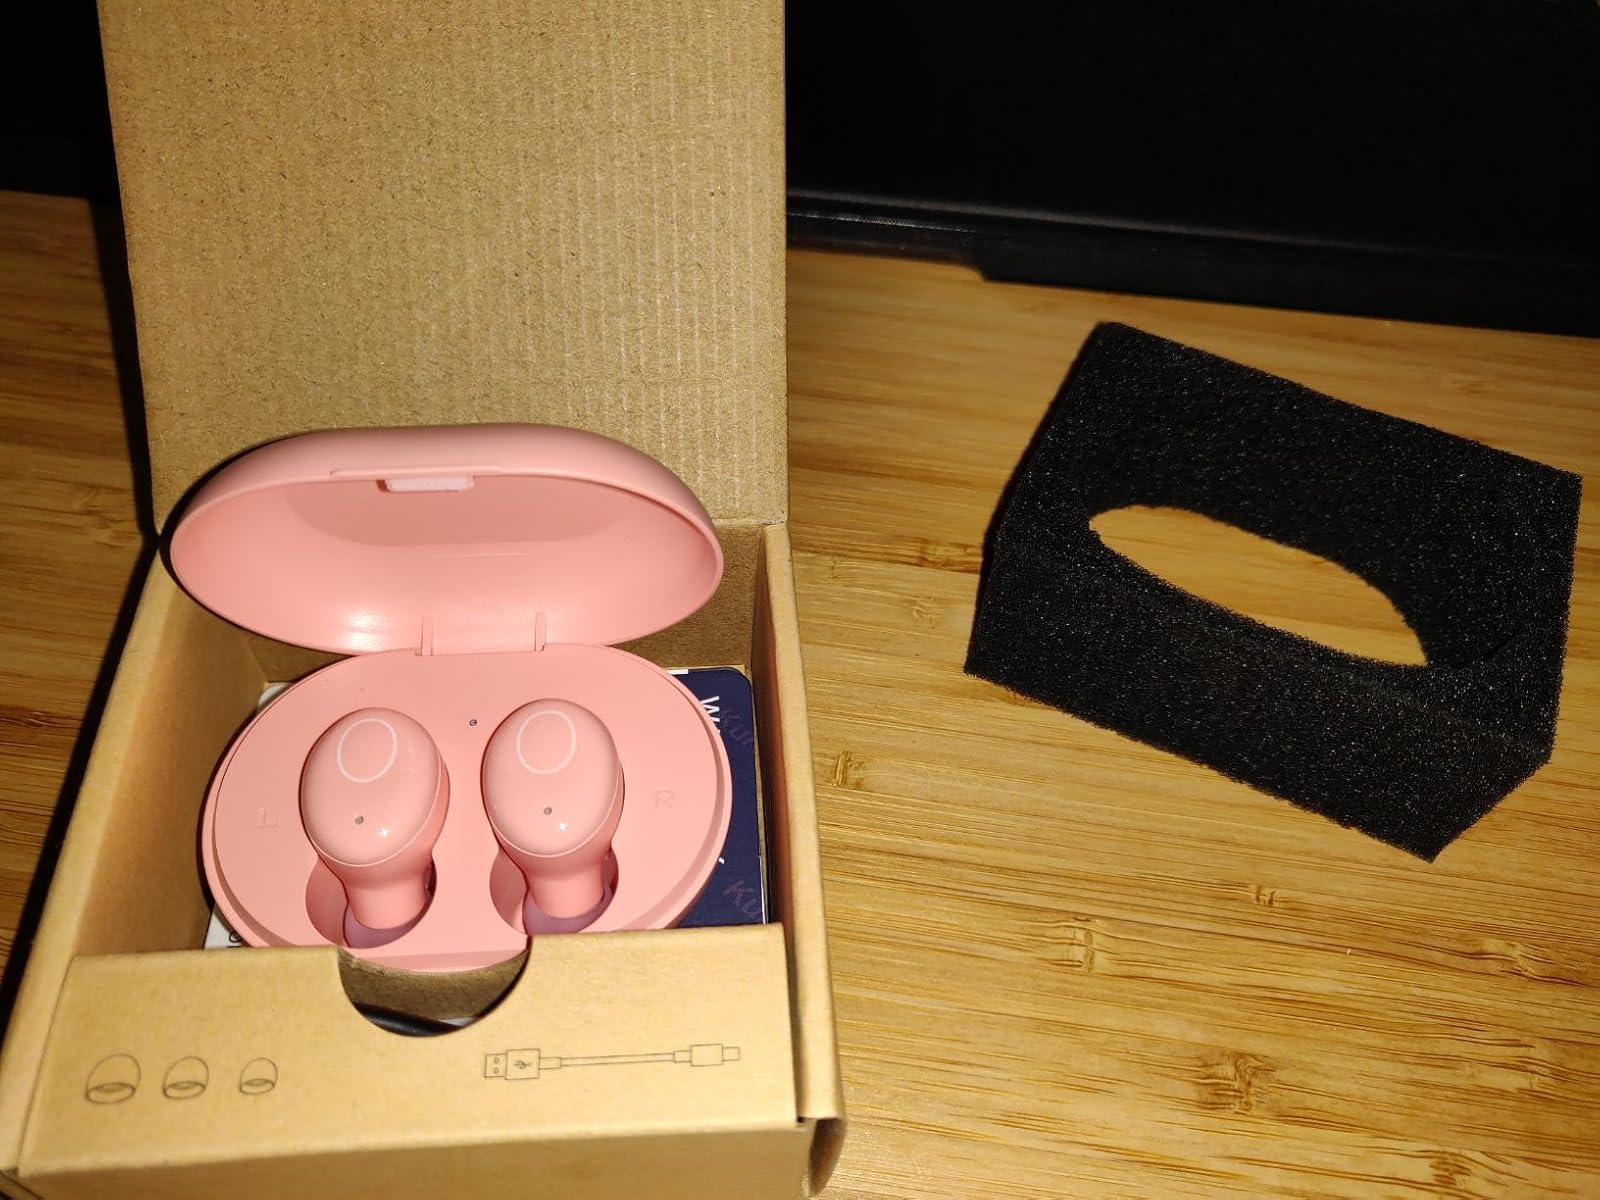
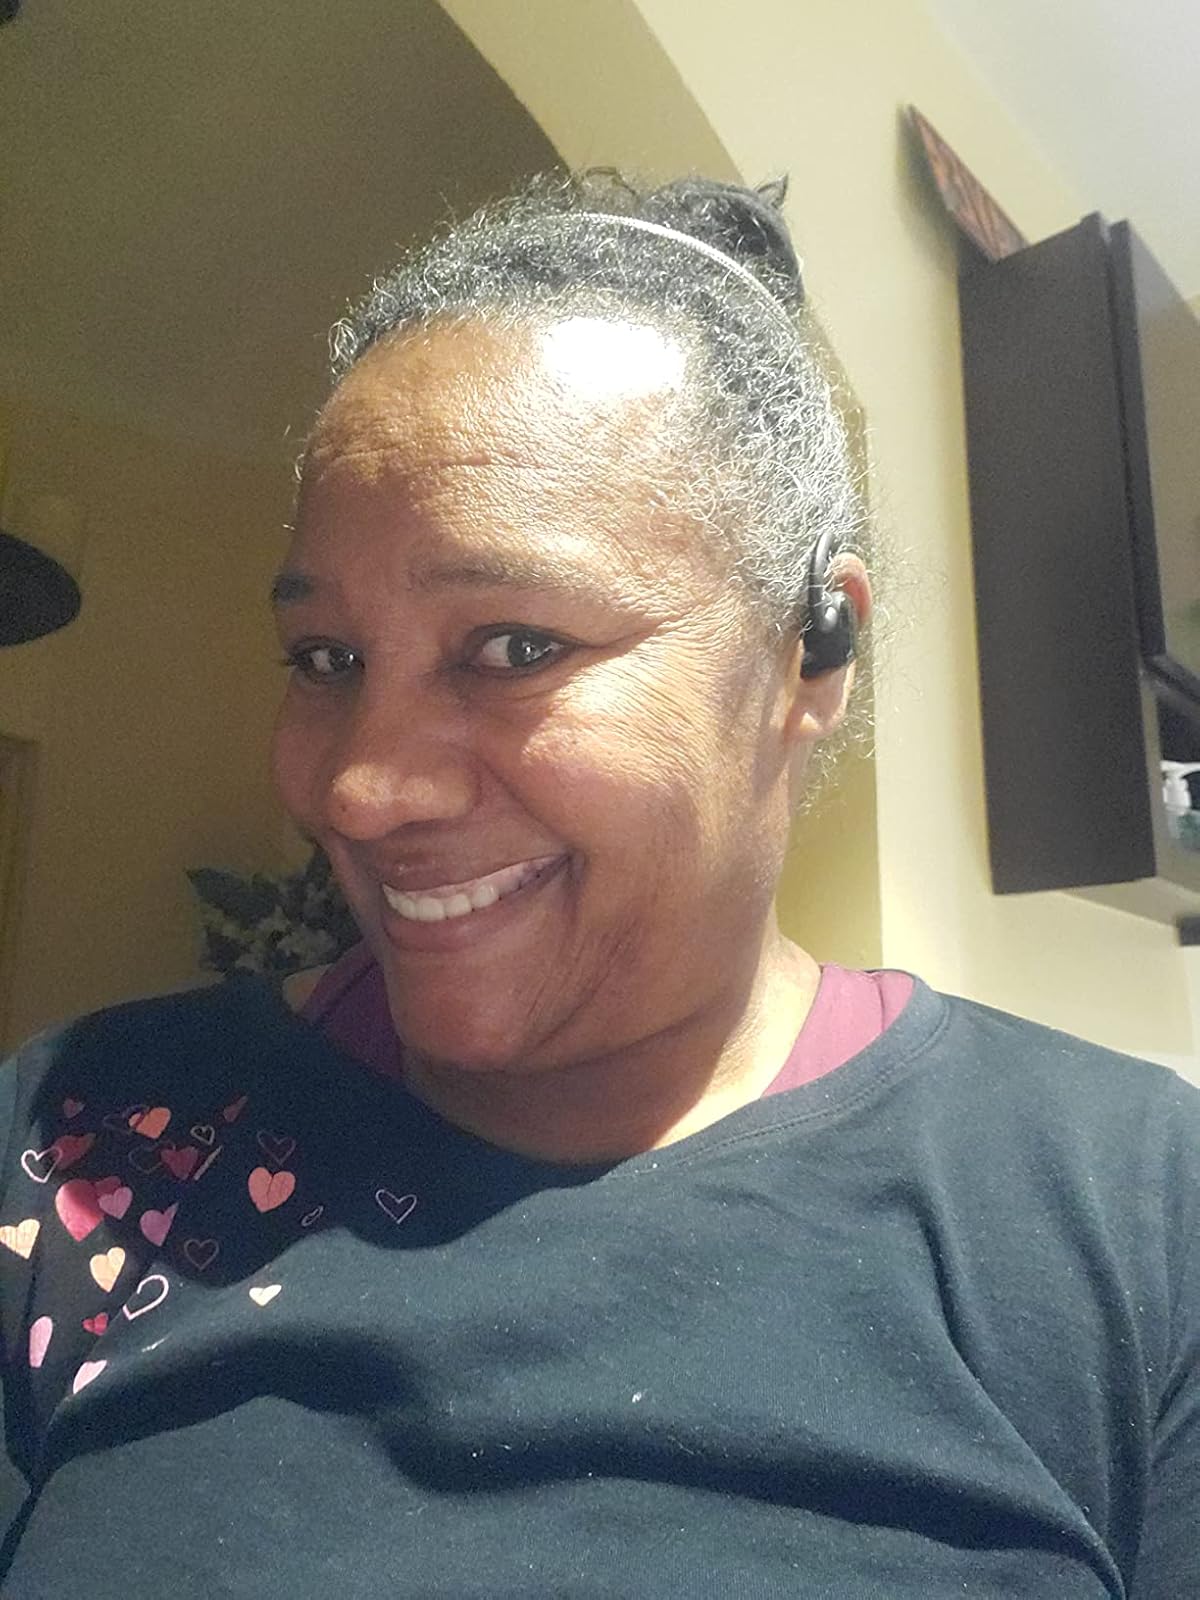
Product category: earbuds
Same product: no